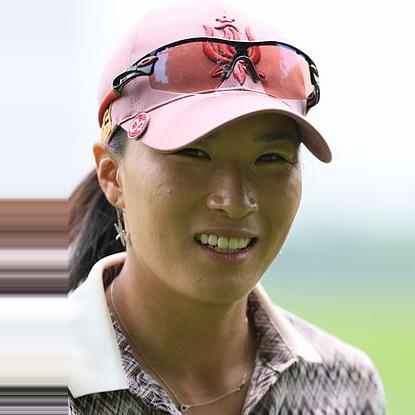
Age: 31